Busways Travel Services

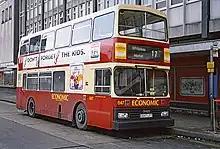
Economic-branded Alexander bodied Leyland Olympian in 1993

Stagecoach Holdings acquired Busways Travel Services for £27.5 million in July 1994. This takeover had to be accepted against two other national groups by Busways' 1,700 employee shareholders, 99% of which accepted, receiving between £4,700 and £13,800 in windfall gains based on their length of service.